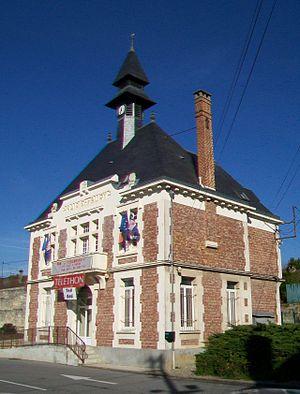
La mairie de Bury (Oise).
Bury est une commune française située dans le département de l'Oise en région Hauts-de-France. Ses habitants sont appelés les Burysiens et les Burysiennes.